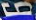
Number: 6